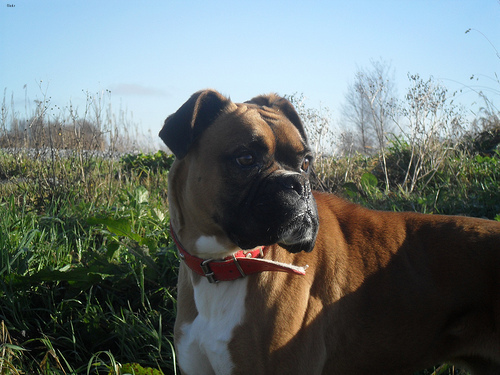
Animal: dog
Breed: boxer